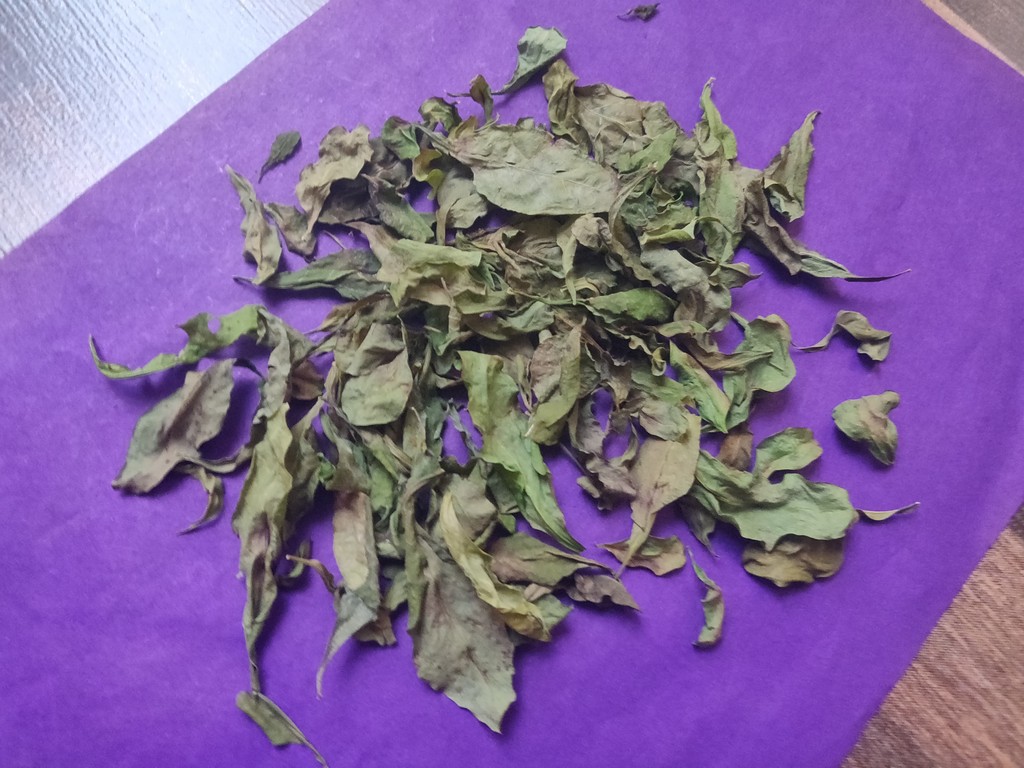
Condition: Dried
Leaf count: multiple
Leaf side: unknown